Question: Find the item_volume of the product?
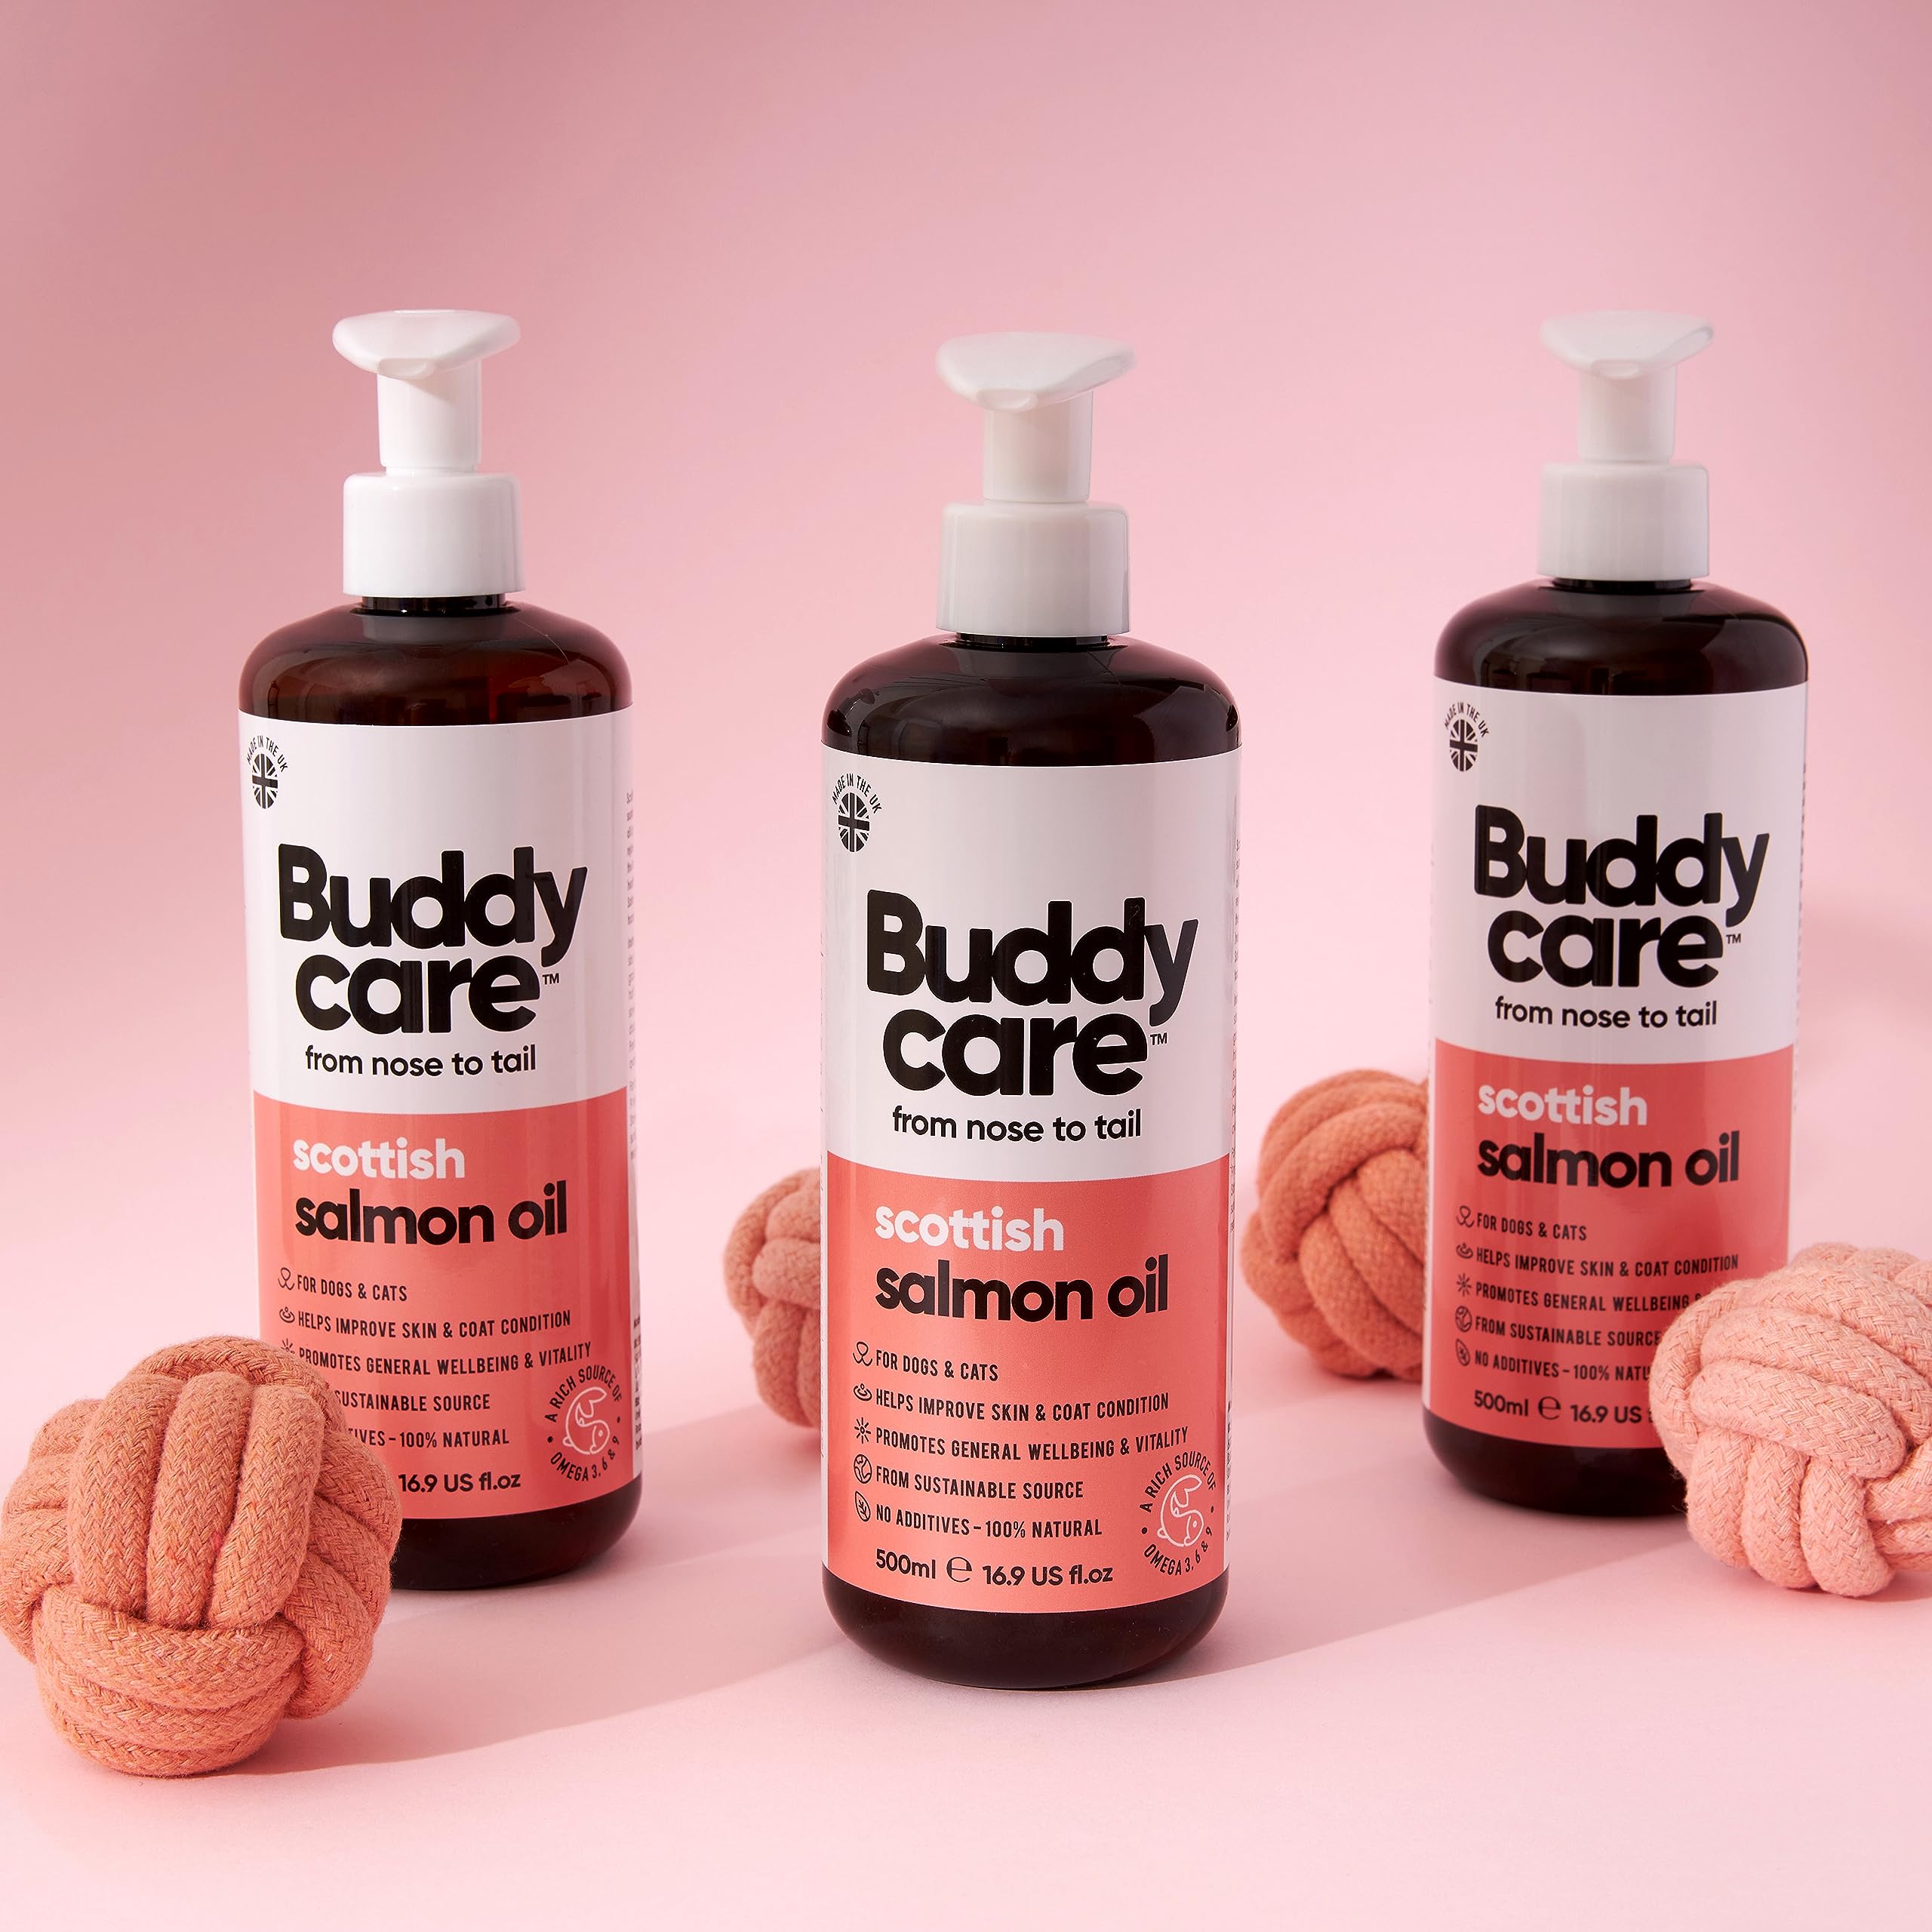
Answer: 16.9 fluid ounce